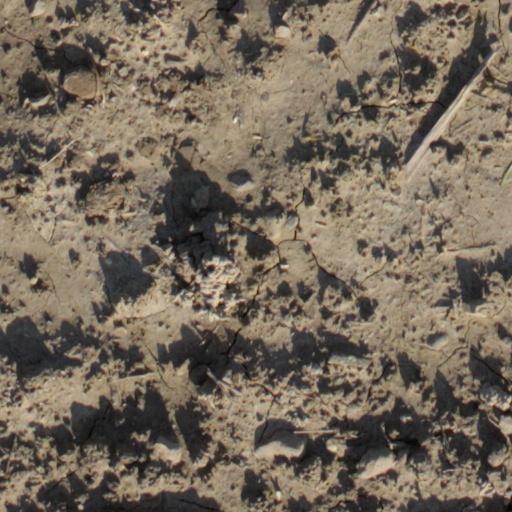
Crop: wheat